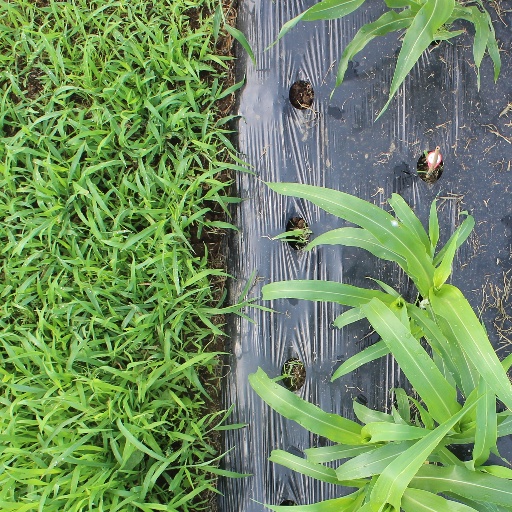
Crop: sorghum